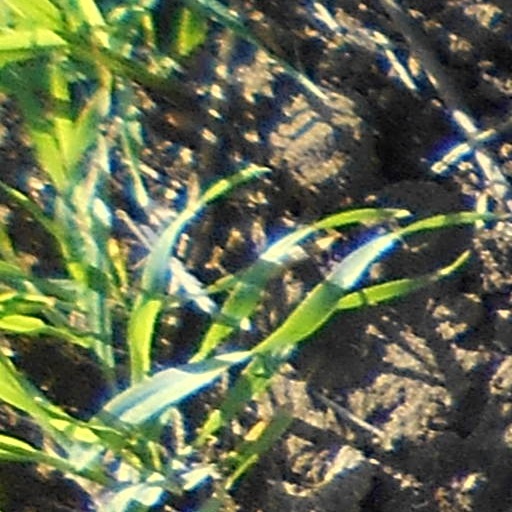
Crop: wheat